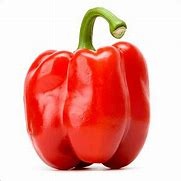
Label: capsicum